Rabenklippe

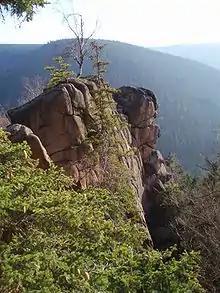
Rabenklippe

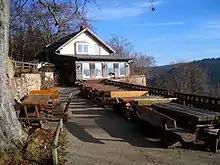
Rabenklippe Cafe

The Rabenklippe is a granite rock formation in the Harz National Park. The name means "Raven Crag" and is very apt as ravens live in the vicinity.